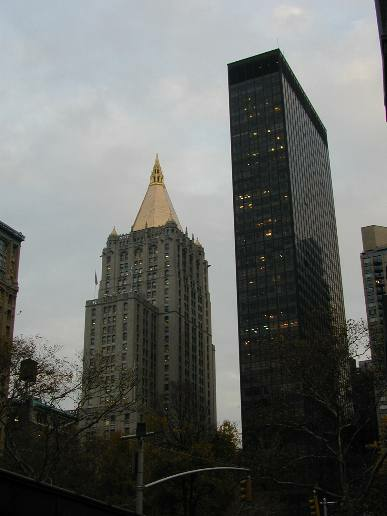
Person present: No